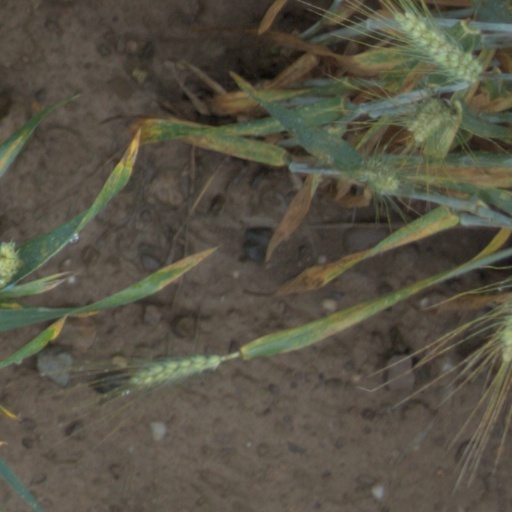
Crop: wheat